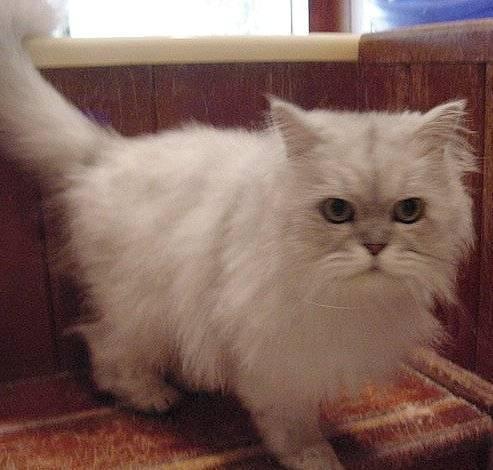
cat